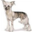
Label: dog